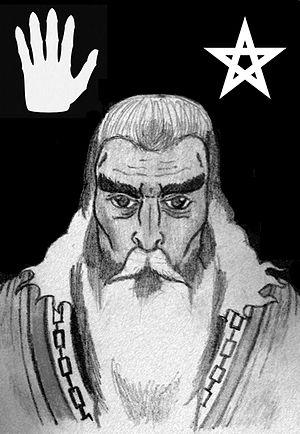
Saruman est un personnage du légendaire de l'écrivain britannique J. R. R. Tolkien, apparaissant notamment comme antagoniste dans le roman Le Seigneur des anneaux. Il est le chef des Istari, les magiciens envoyés en Terre du Milieu par les Valar sous une forme humaine pour lutter contre Sauron. Gagné par la soif du pouvoir, Saruman finit par faire alliance avec l'Ennemi. Il apparaît essentiellement dans le deuxième tome Les Deux Tours puis à la fin du troisième, Le Retour du roi. Son histoire avant la guerre de l'Anneau est brièvement racontée dans les romans posthumes Le Silmarillion et les Contes et légendes inachevés.